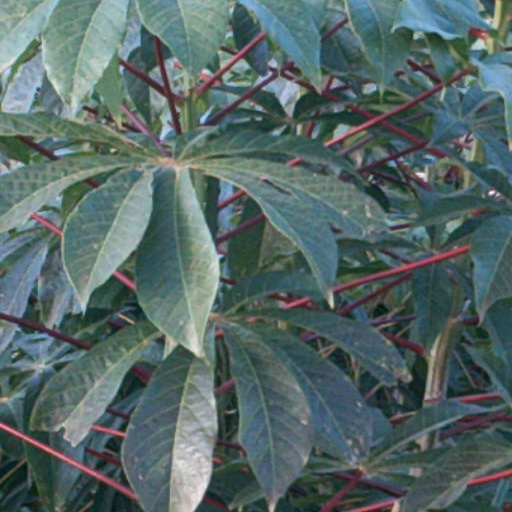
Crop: cassava